Péter Szondi

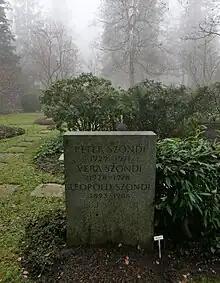
The grave of Szondi, his parents Leopold and Ilona "Lili" Livia, née Radványi (1902-1986), and his sister Vera (1928-1978), a medical doctor, at the Fluntern cemetery in Zurich.

Szondi's father was the Hungarian-Jewish psychiatrist and psychoanalyst Léopold Szondi, who settled in Switzerland after his 1944 release after five months in Bergen-Belsen.